Azerbaijan Democratic Republic

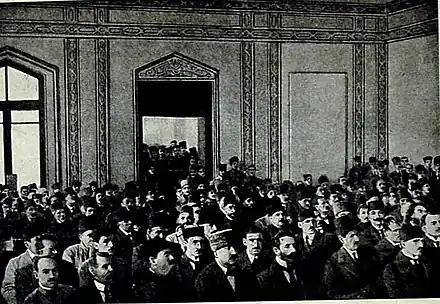
Conference room of the Republic's first parliament

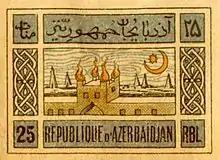
Azerbaijan Democratic Republic postage stamp, 1919

A delegation from Azerbaijan attended the Paris Peace Conference, 1919. Upon its arrival, the Azerbaijani delegation addressed a note to U.S. President Woodrow Wilson, making the following requests: